Sunglasses

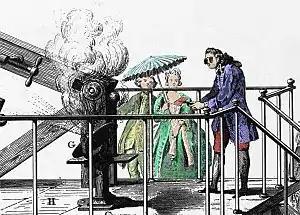
Antoine Lavoisier conducting an experiment related to combustion generated by amplified sun light

Since the 13th century and until the spread of contemporary UV-shielding spectacles against snowblindness, Inuit made and wore snow goggles of flattened walrus or caribou ivory with narrow slits to look through to block almost all of the harmful reflected rays of the sun. In many different forms and with many different materials, the indigenous peoples of North America and northern Asia crafted highly efficient equipment to protect their eyes against the damaging effects of strong sunlight in icy circumstances.